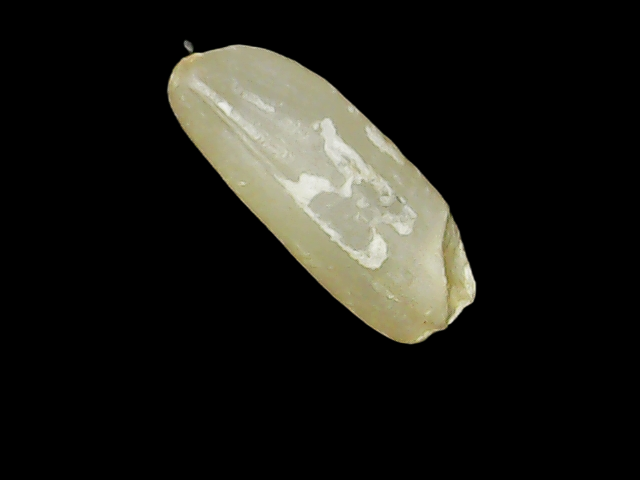
Rice variety: Binadhan12